National Aquatic Centre

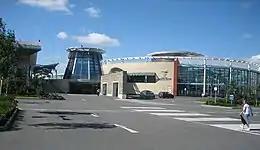
Entrance to National Aquatic Centre

The National Aquatic Centre (NAC) is an indoor aquatics facility in Blanchardstown, Fingal, Ireland. The State-owned complex houses a 50-metre swimming pool with an associated diving pool, an aquapark and leisure pool, and a fitness centre.